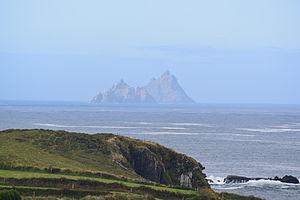
Vue de l'archipel des Skellig de l'anneau des Skellig
L'anneau des Skellig est un circuit touristique situé dans le comté de Kerry, à l'ouest de l'Irlande. Il se situe au bout de la péninsule d'Iveragh dans le prolongement de l'anneau du Kerry.